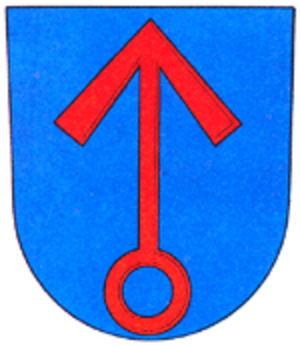
Vémyslice est une commune du district de Znojmo, dans la région de Moravie-du-Sud, en République tchèque. Sa population s'élevait à 398 habitants en 2019.